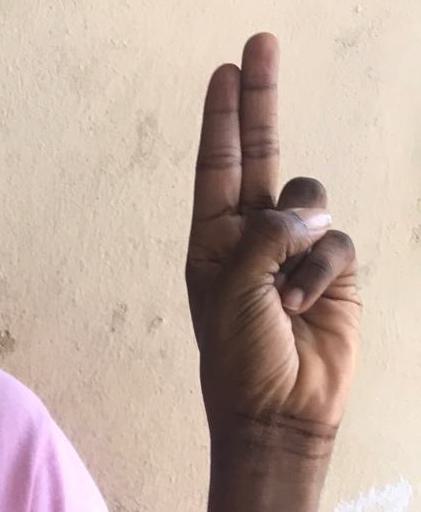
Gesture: two_up